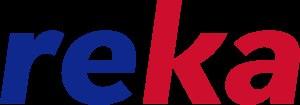
La Caisse suisse de voyage, appelée en allemand Schweizer Reisekasse et abrégé en REKA, est la plus importante organisation de tourisme social en Suisse. Organisation sans but lucratif, elle est le plus important propriétaire suisse d'appartements familiaux et le deuxième plus grand fournisseur suisse d'appartements de vacances, de campings, de village vacances et d'hôtels dans le pays et à l'étranger.